Metro Detroit

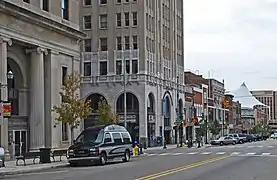
Pontiac Commercial Historic District in Pontiac

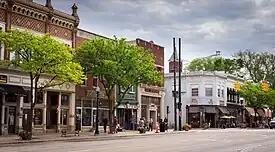
Downtown Howell

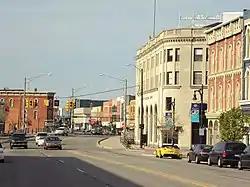
Military Road Historic District in Port Huron

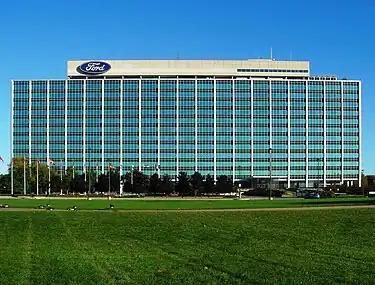
The Ford World Headquarters in Dearborn, also known as the "Glass House".

Firms in the region pursue emerging technologies including biotechnology, nanotechnology, information technology, and hydrogen fuel cell development.